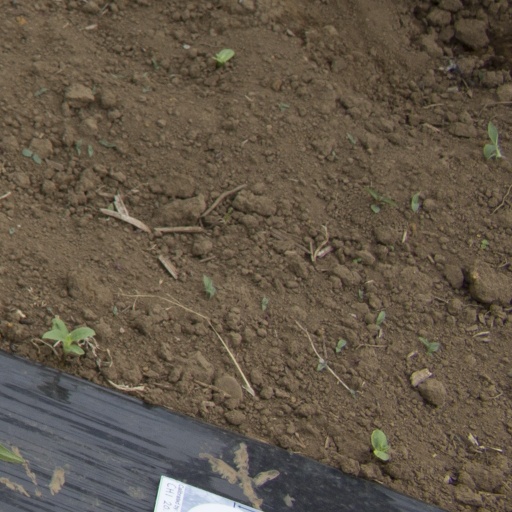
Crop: Jerusalem artichoke